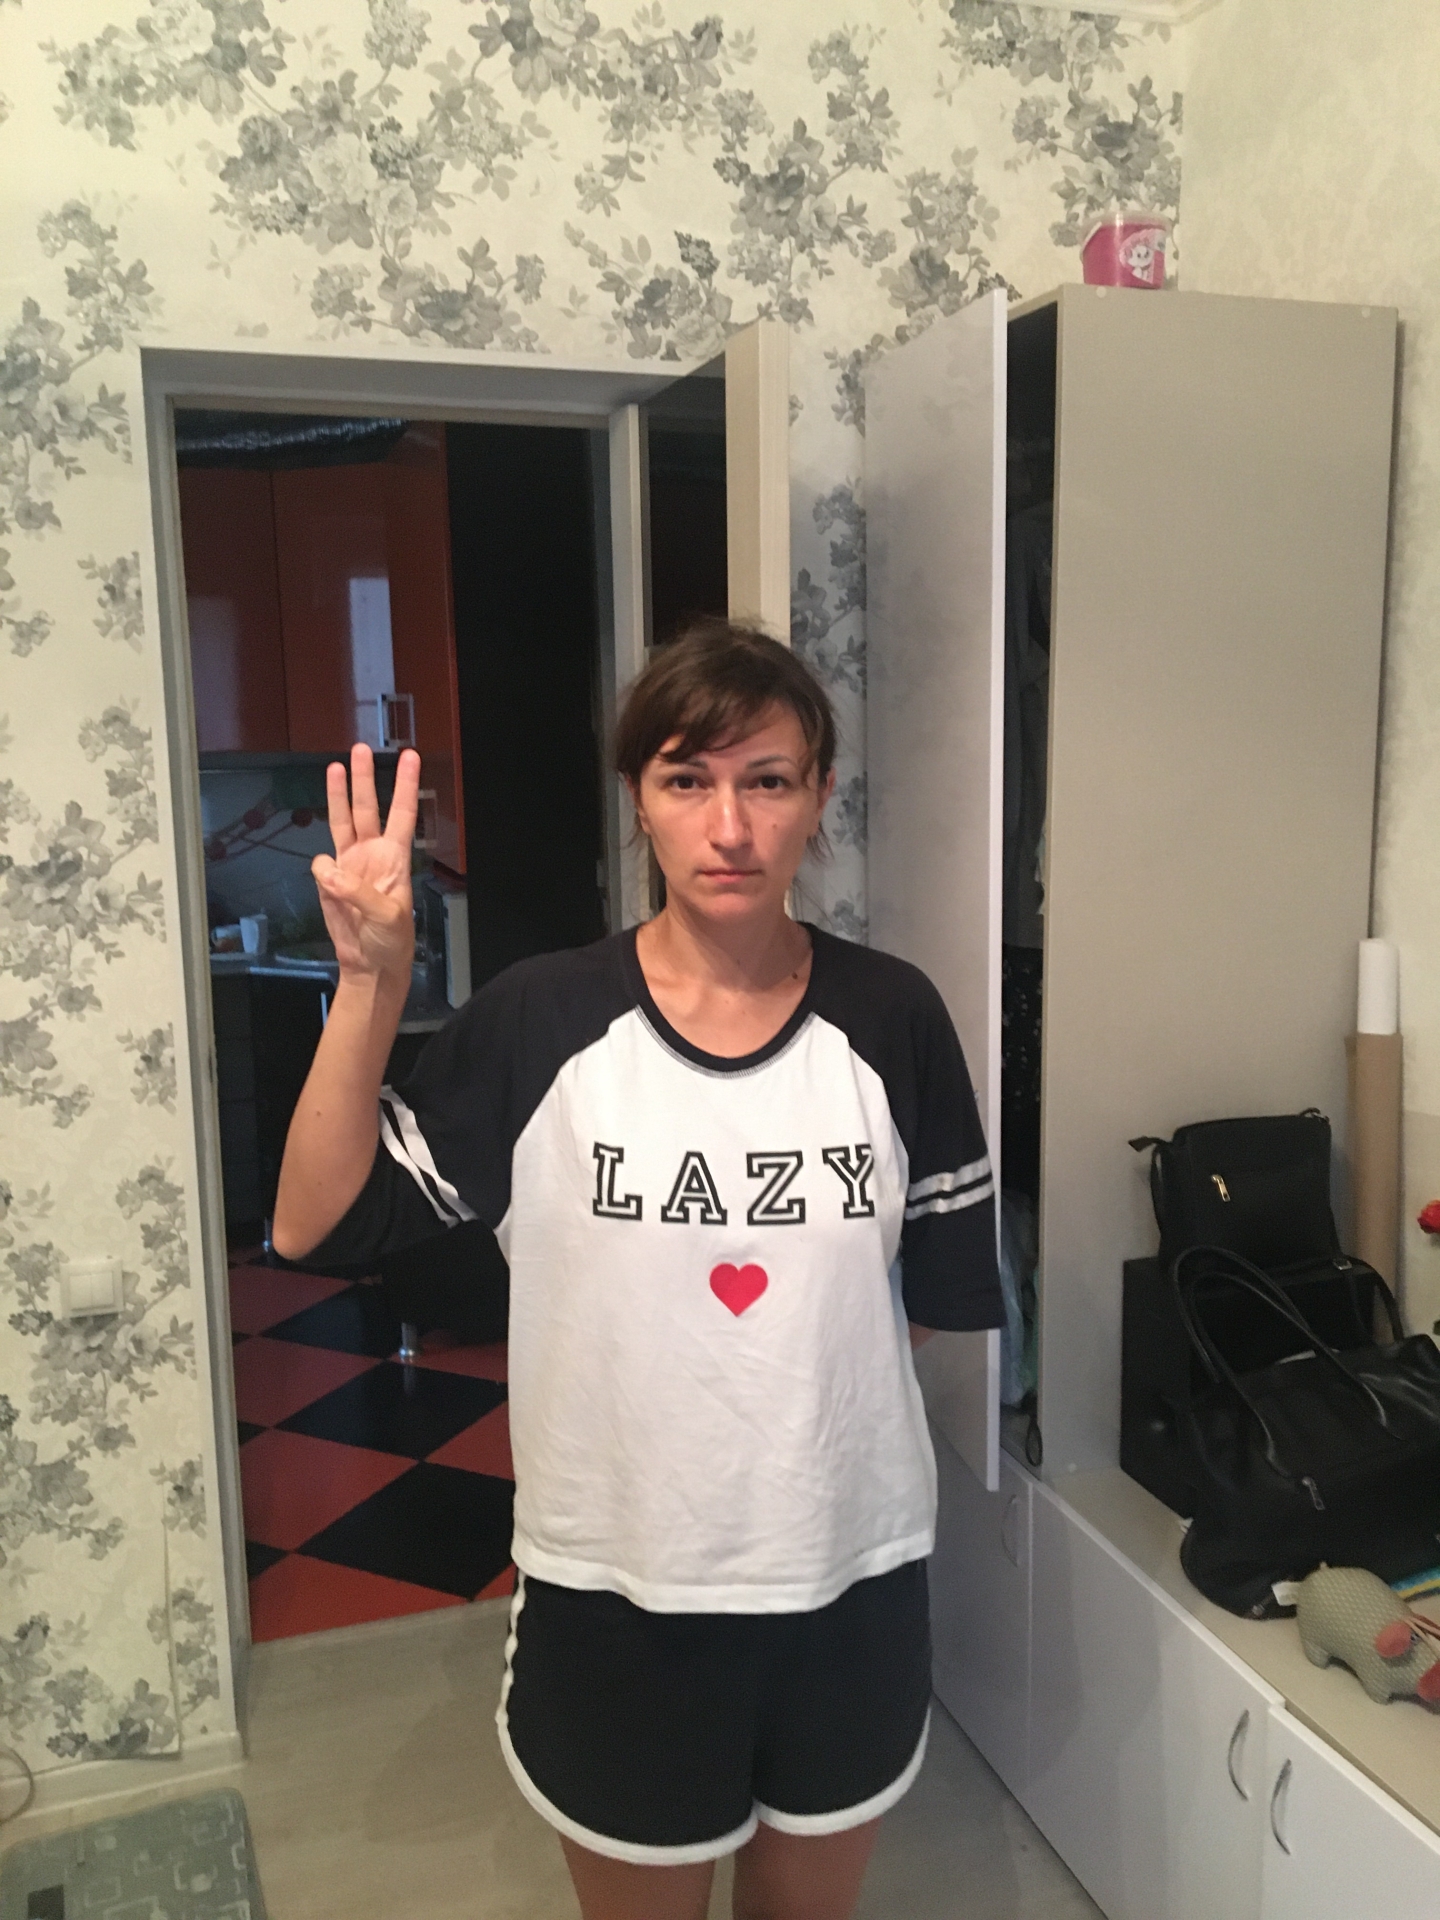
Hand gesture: three